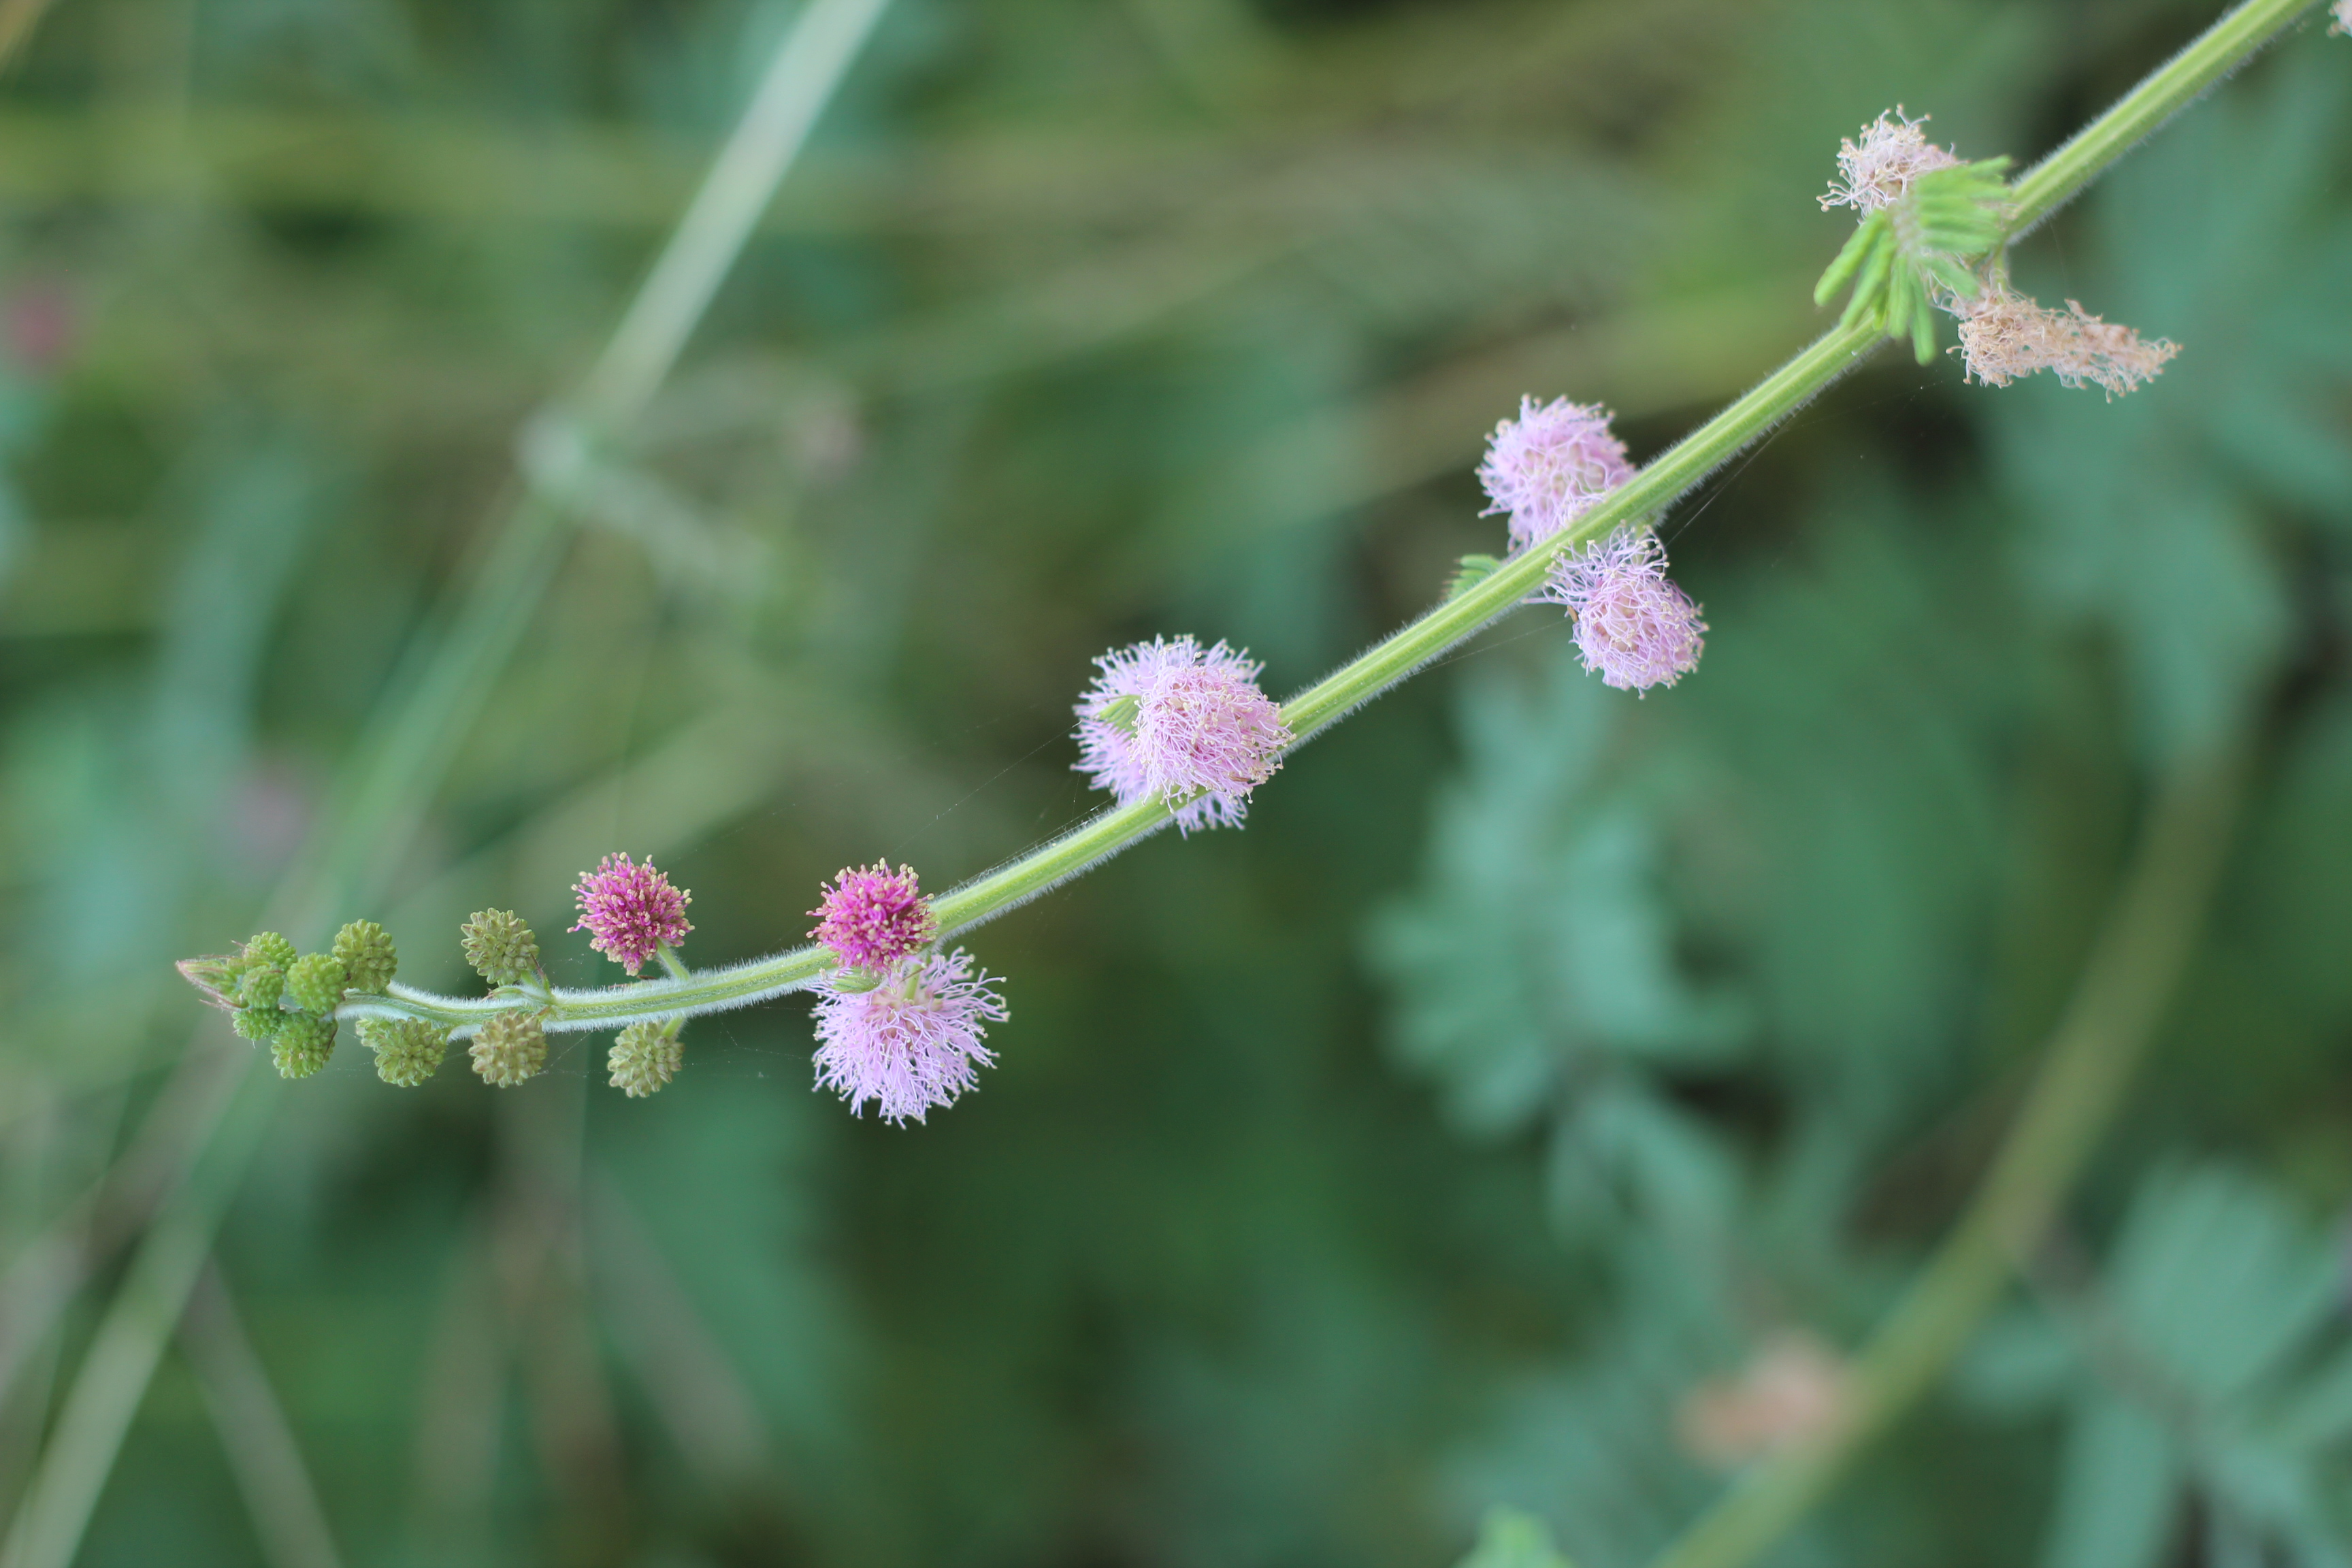
flower, flowering plant, plant, grass, leaf, subshrub, plant stem, annual plant, smartweed buckwheat family, wildflower